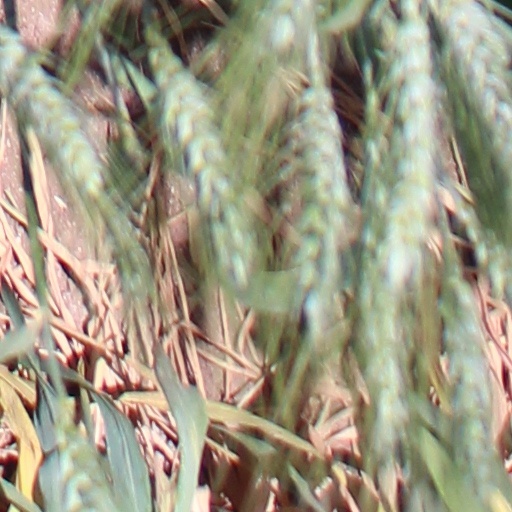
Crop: wheat